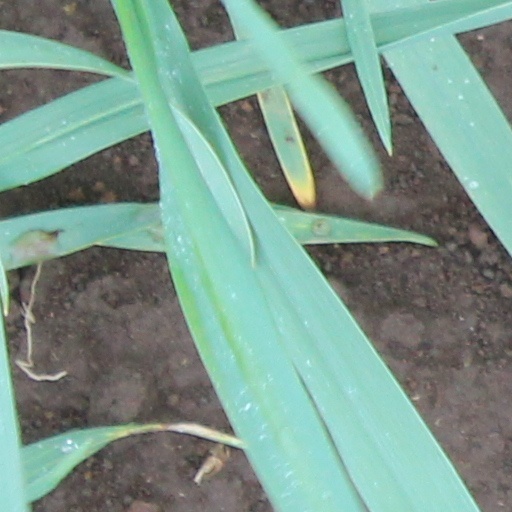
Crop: wheat